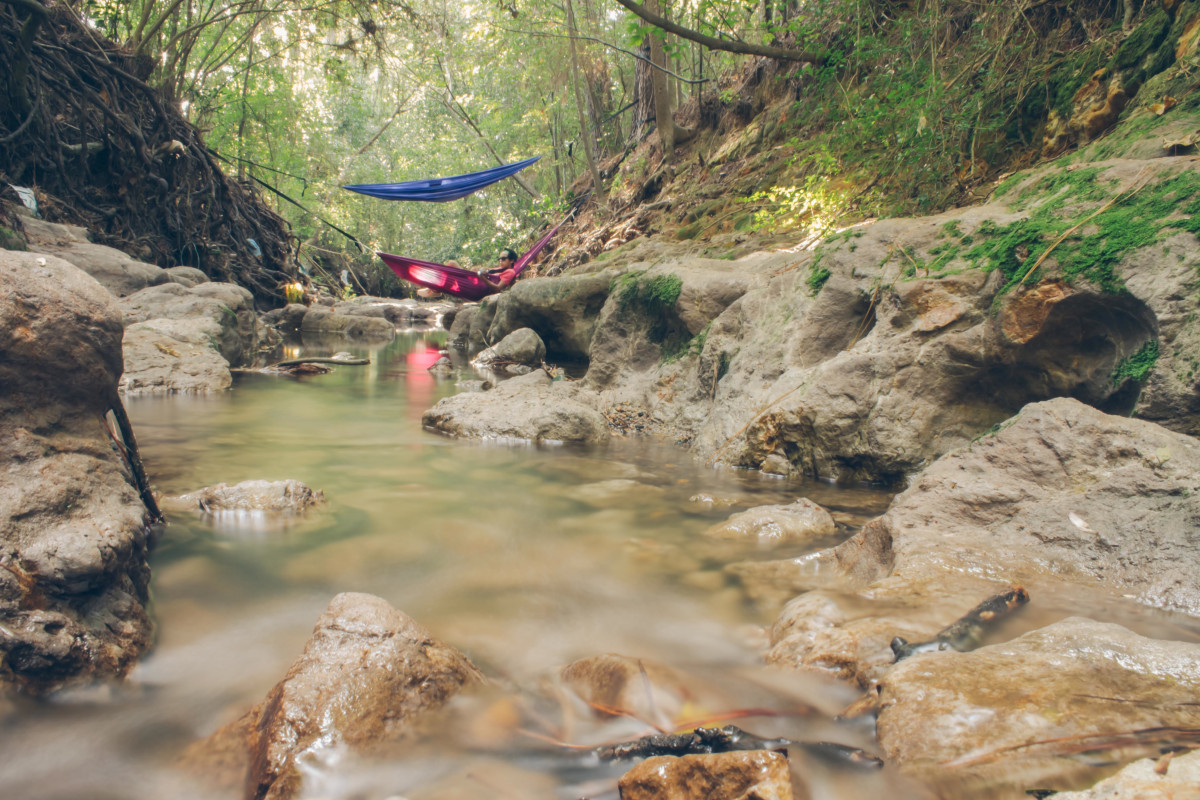
Tags: adventure, river, valley, stream, rapid, wadi